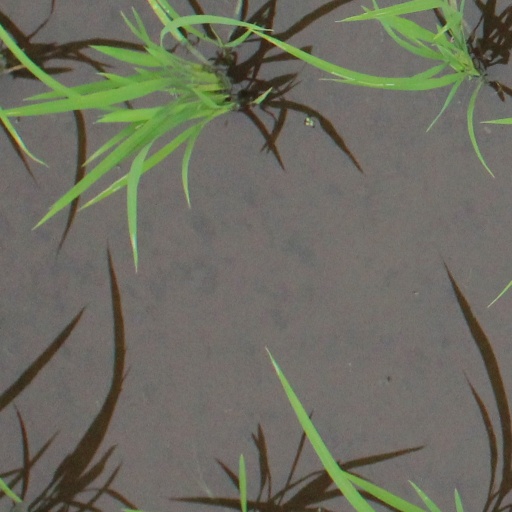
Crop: rice